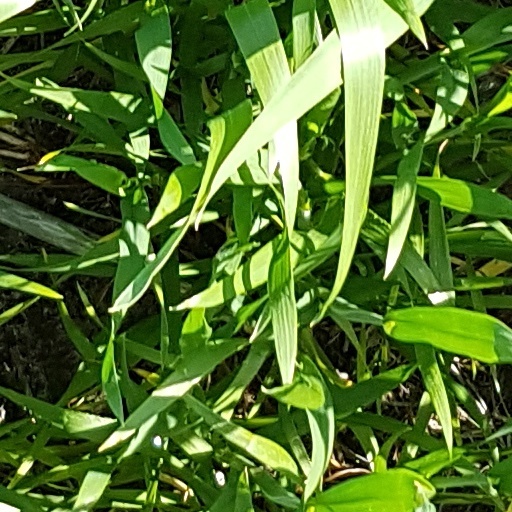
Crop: wheat